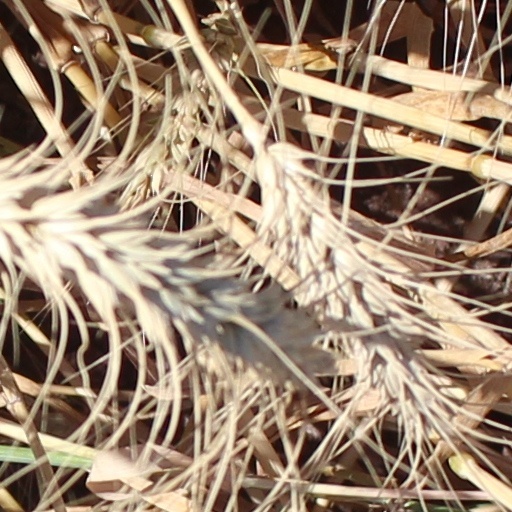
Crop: wheat